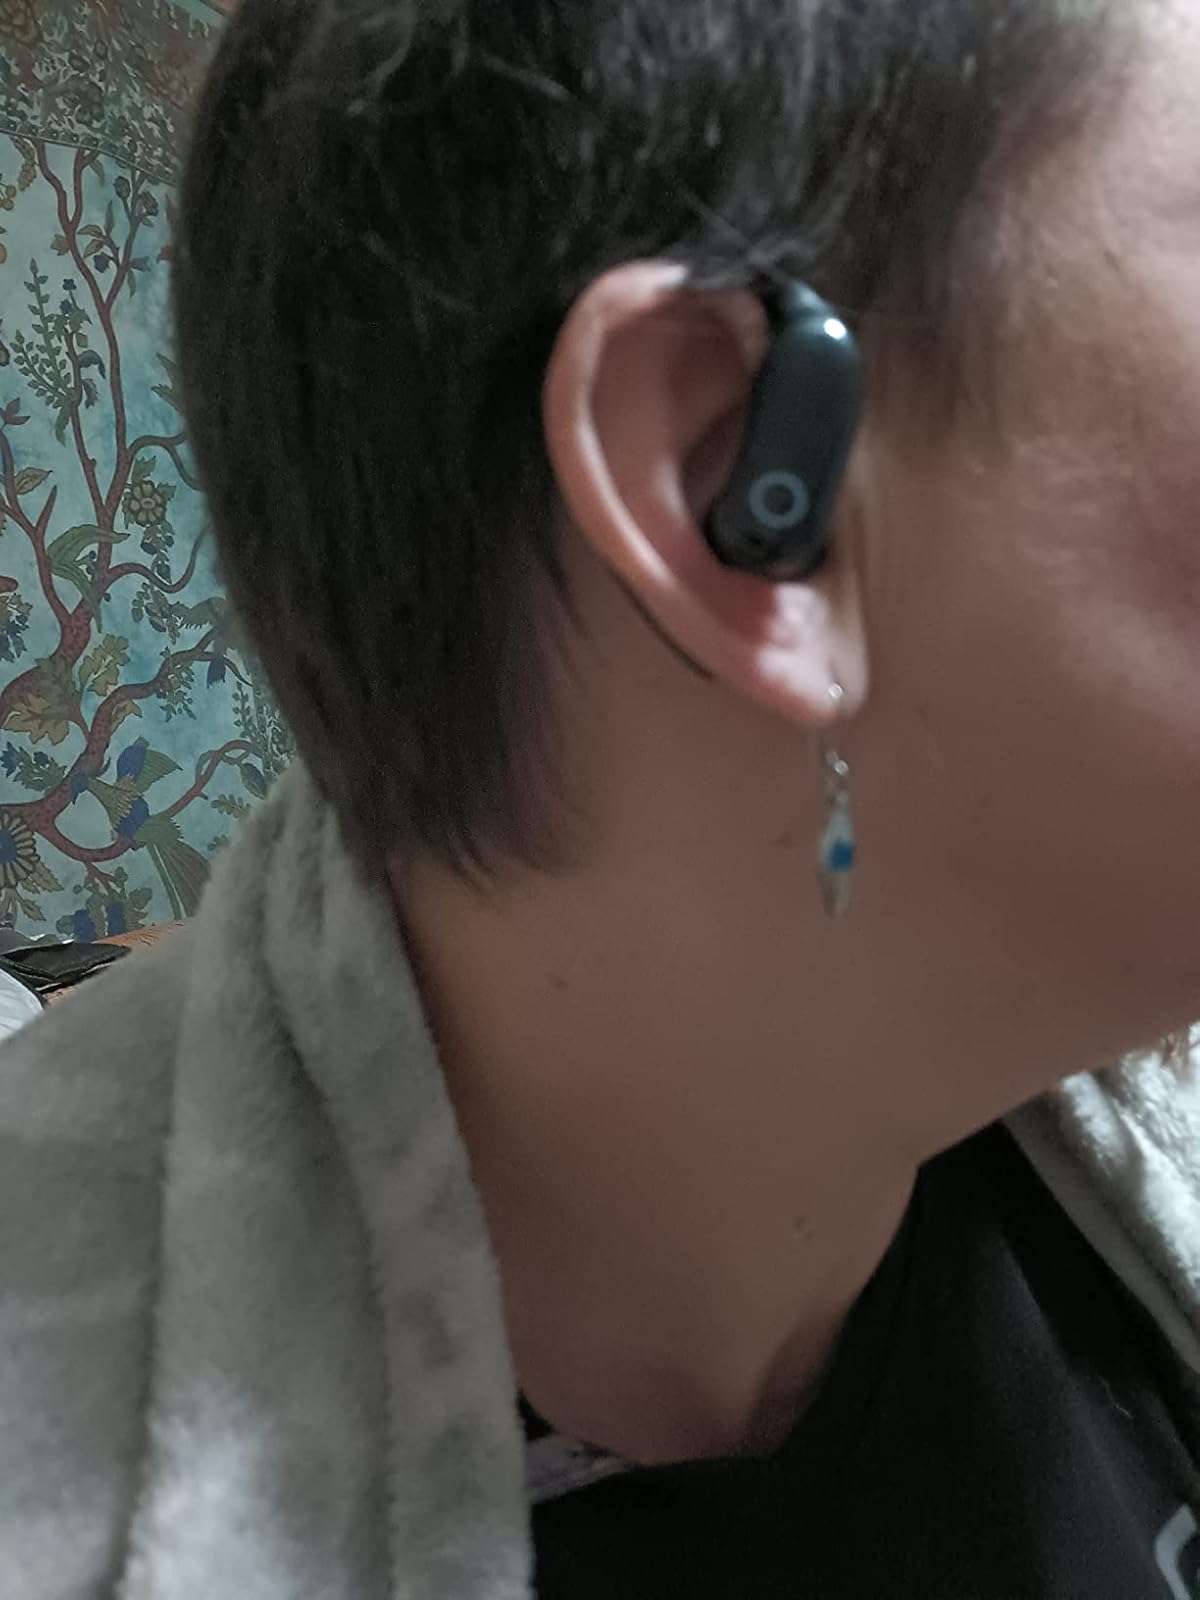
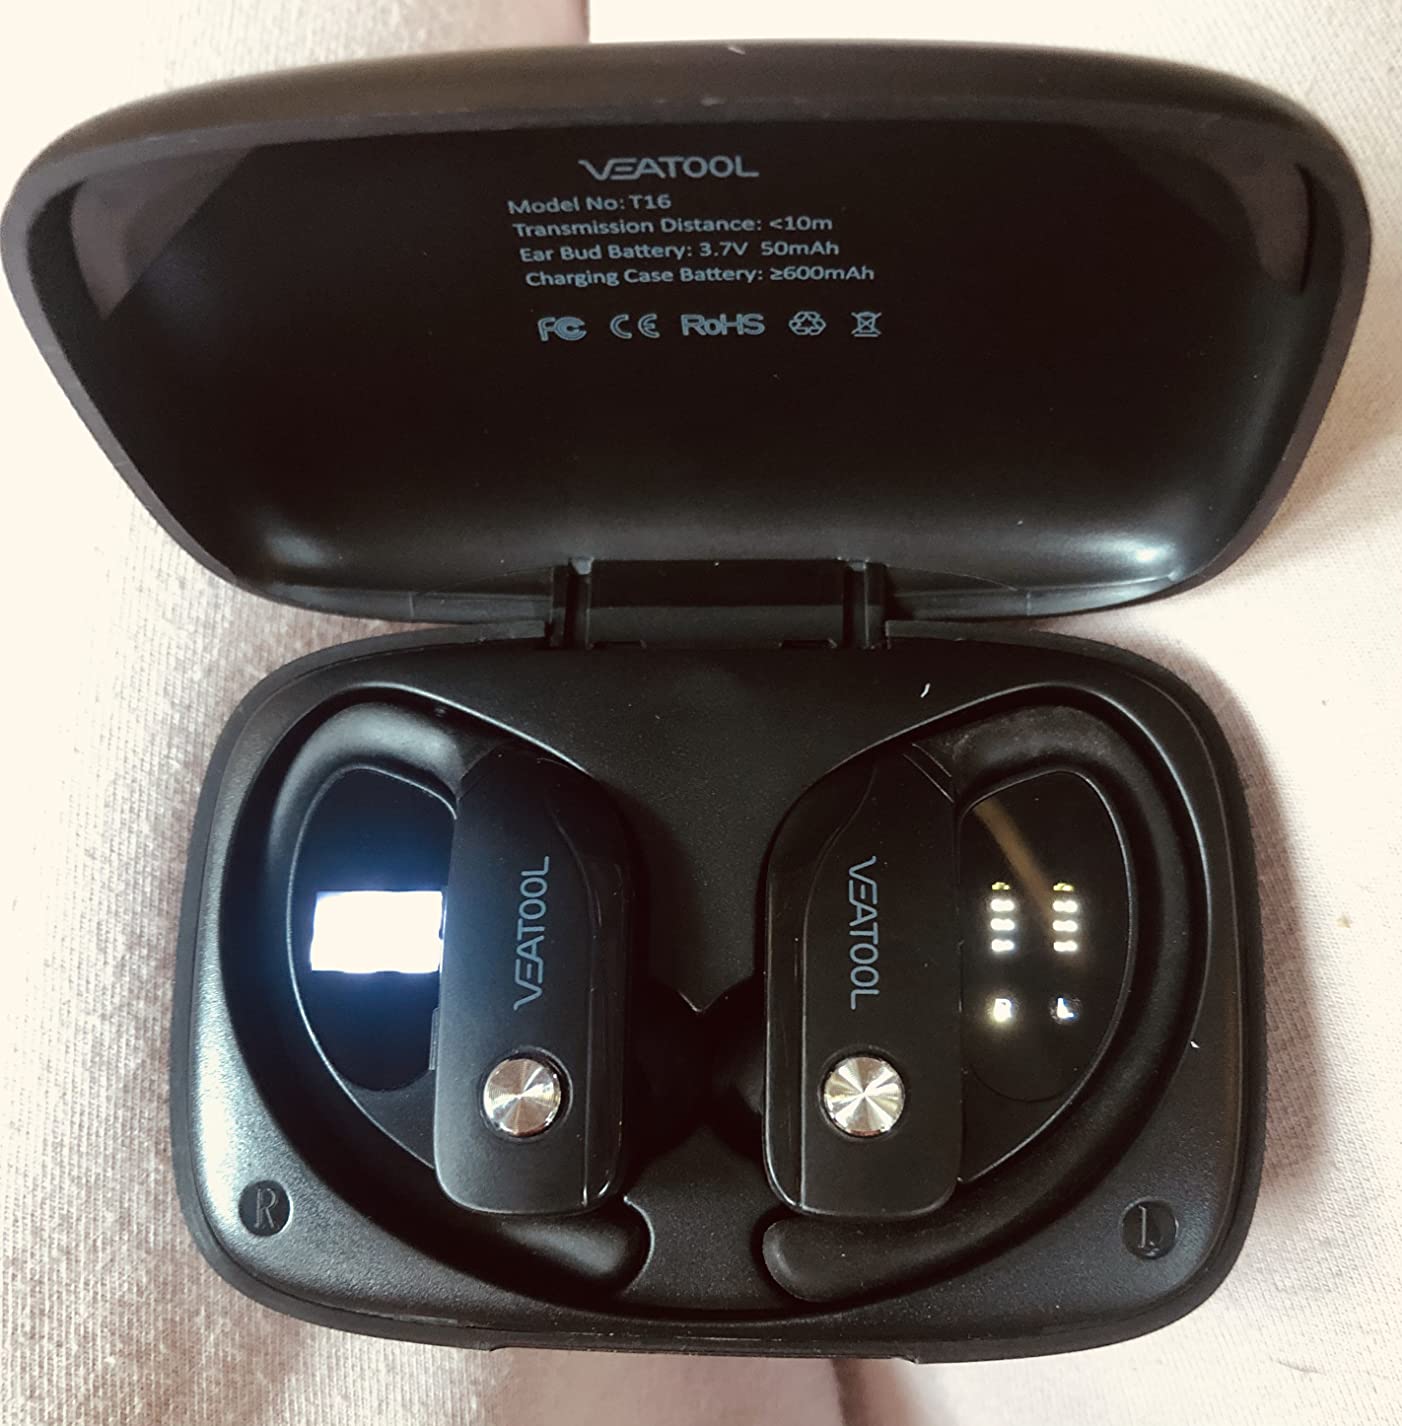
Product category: earbuds
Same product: no